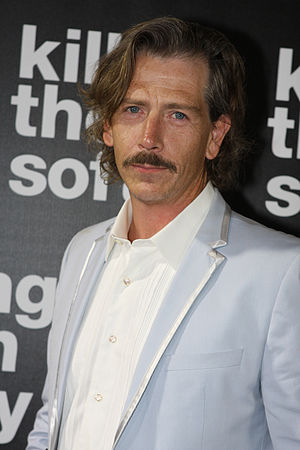
Ben Mendelsohn
Mendelsohn ved en visning af Killing Them Softly i 2012.
"Paul Benjamin ""Ben"" Mendelsohn er en australsk skuespiller. Han blev kendt første gang i sit hjemland for sin rolle i The Year My Voice Broke og internationalt for sin rolle i krimien Animal Kingdom.